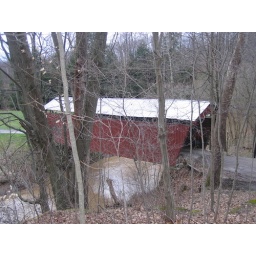
Covered bridge over water